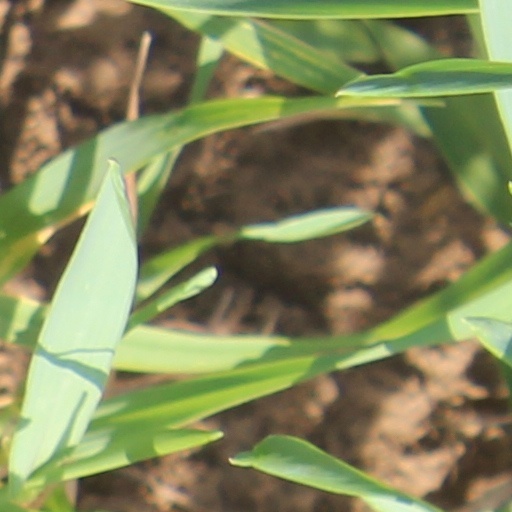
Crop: wheat